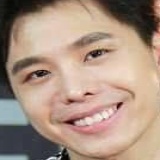
ca sĩ Trịnh Thăng Bình